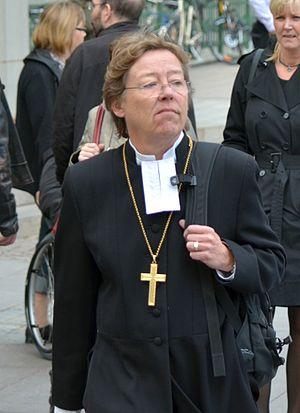
Eva Brunne, née le 7 mars 1954 à Malmö en Suède, est une prêtre de l'Église de Suède, évêque de Stockholm depuis 2009. Elle est la première évêque luthérienne lesbienne dans le monde, civilement unie à Gunilla Lindén. Elle est également connue pour son engagement contre le racisme et la xénophobie.